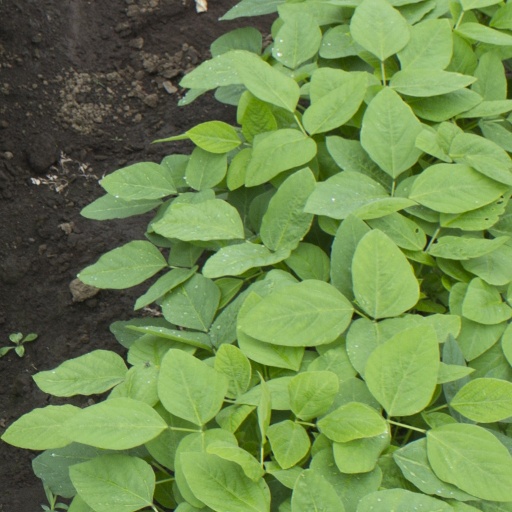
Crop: soybean